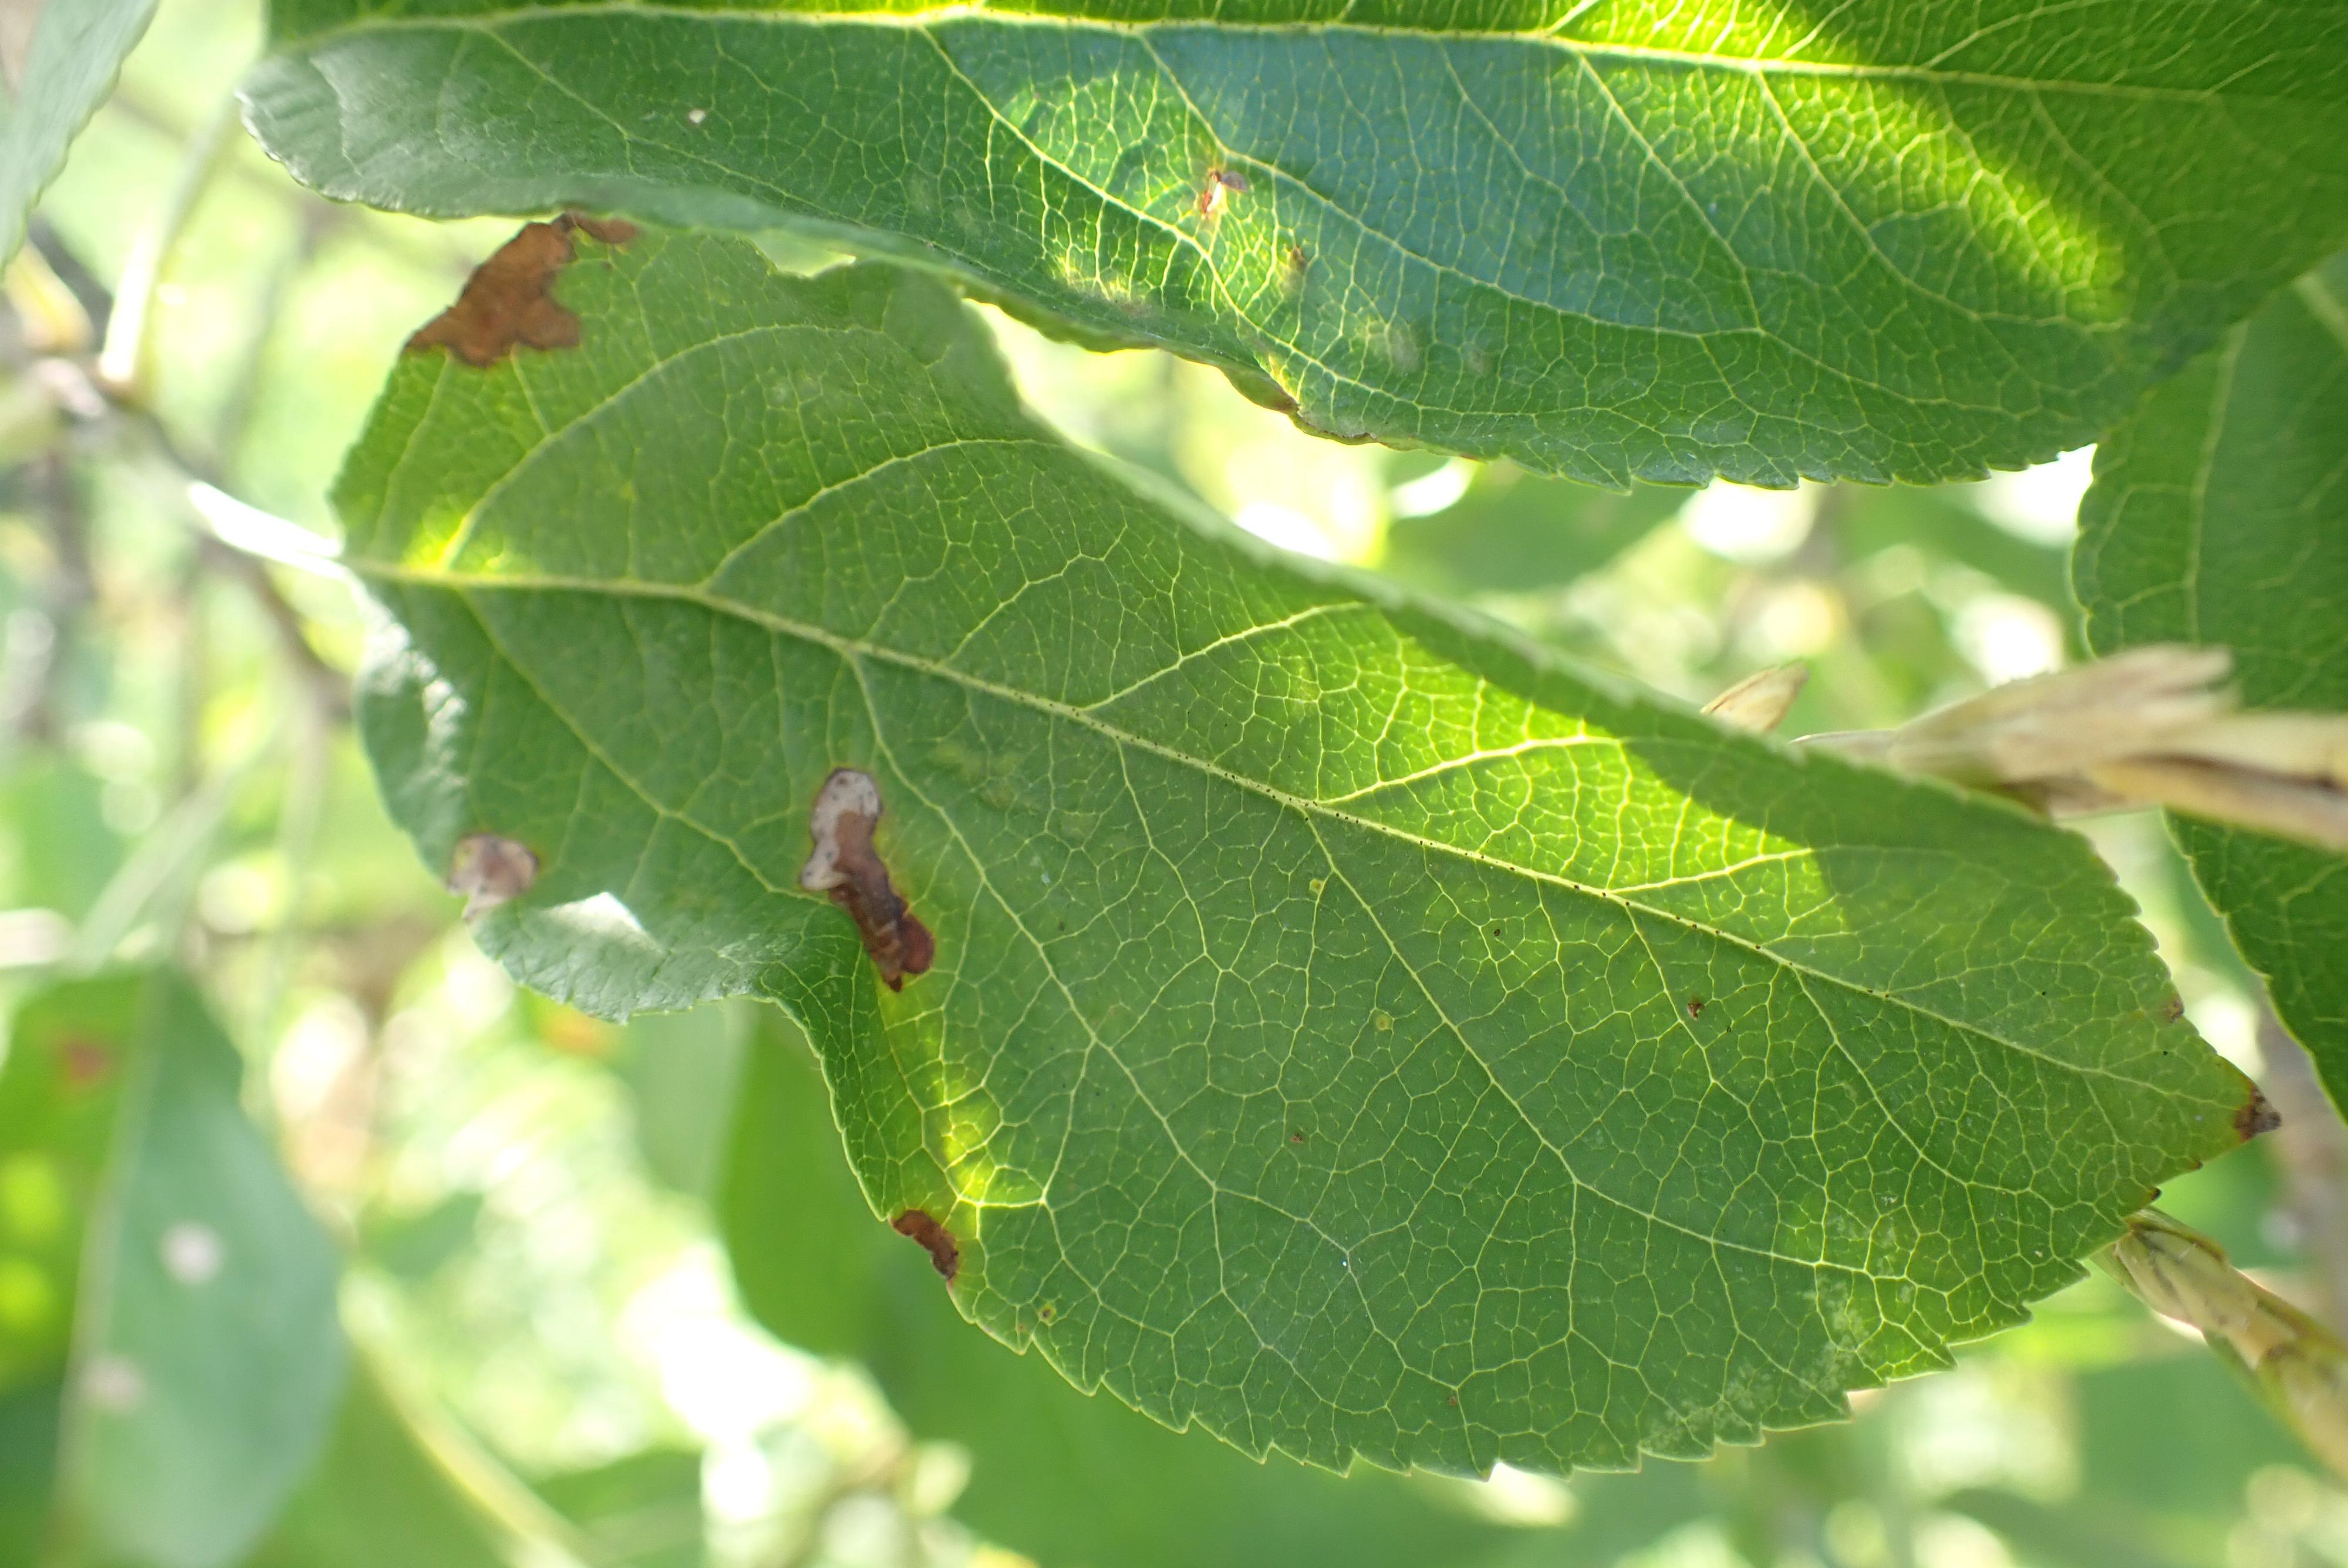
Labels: frog_eye_leaf_spot